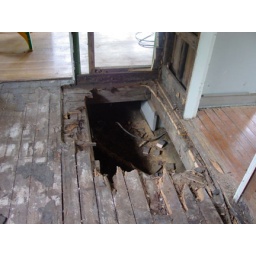
hole in kitchen floor